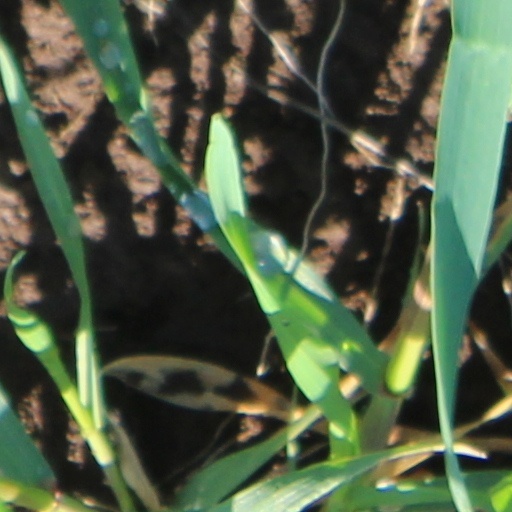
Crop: wheat